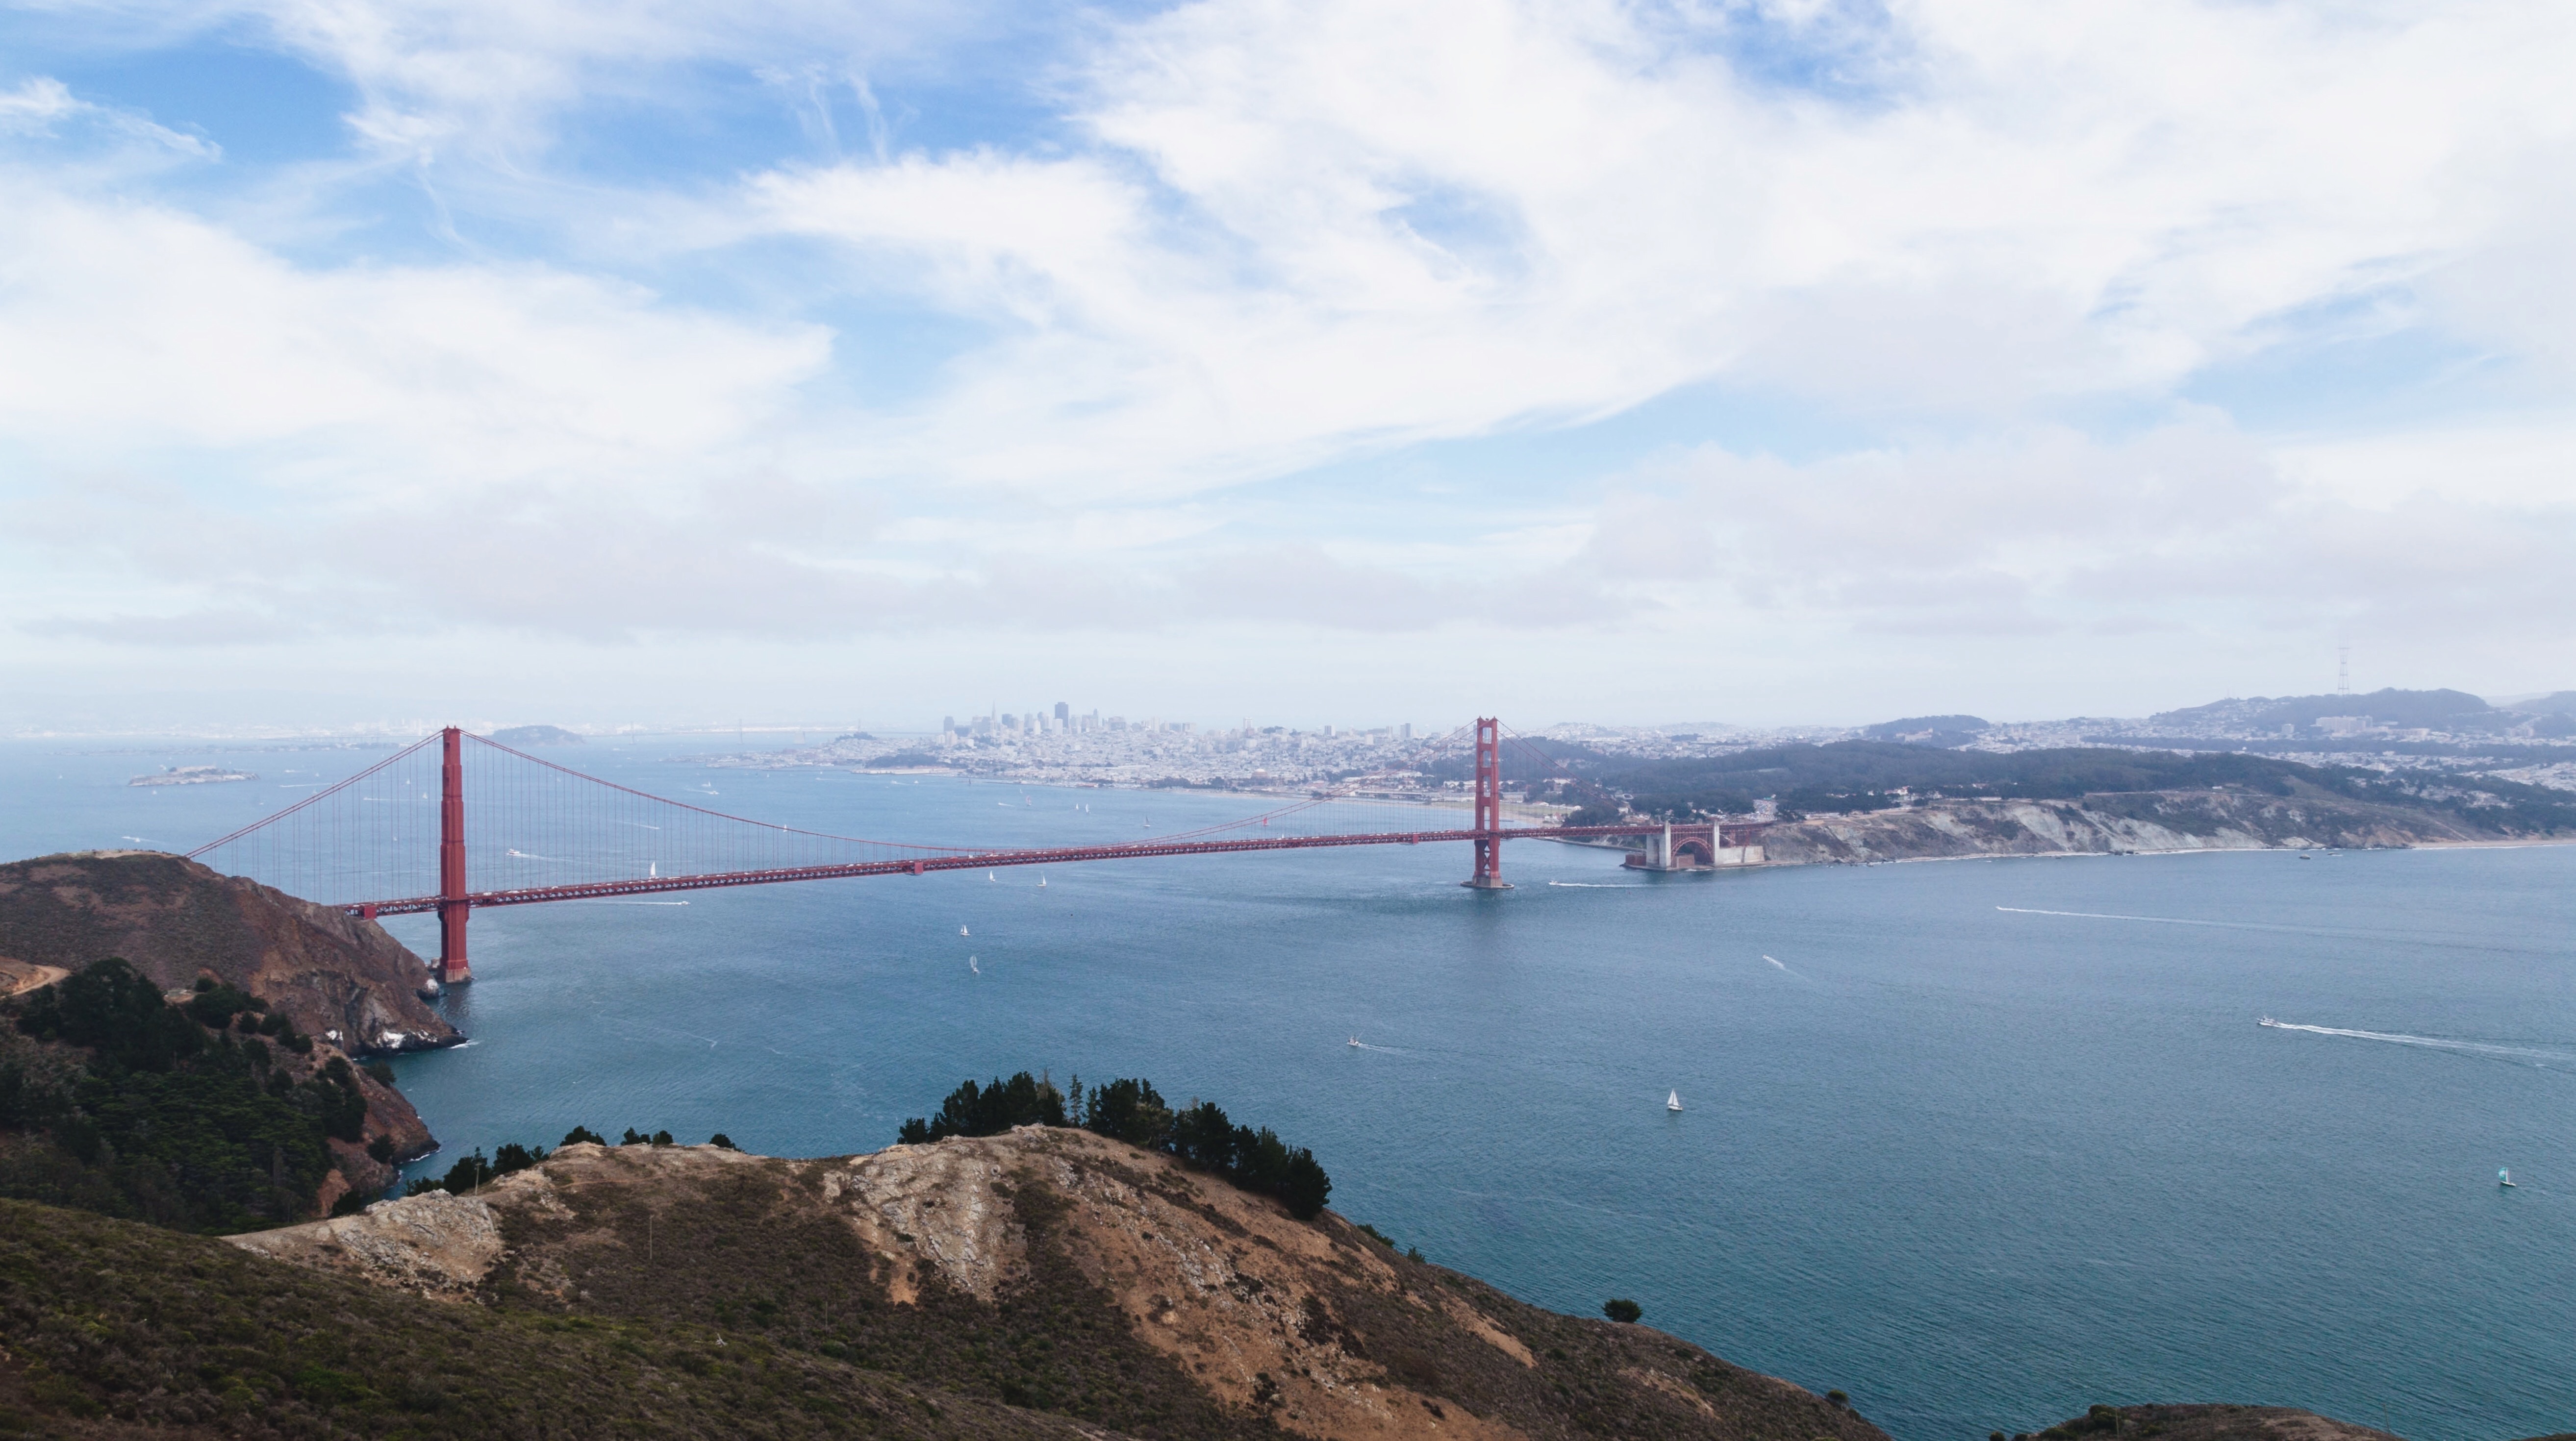
sea, coast, bridge, golden gate bridge, san francisco, bay, landmark, reservoir, california, famous, pacific, cape